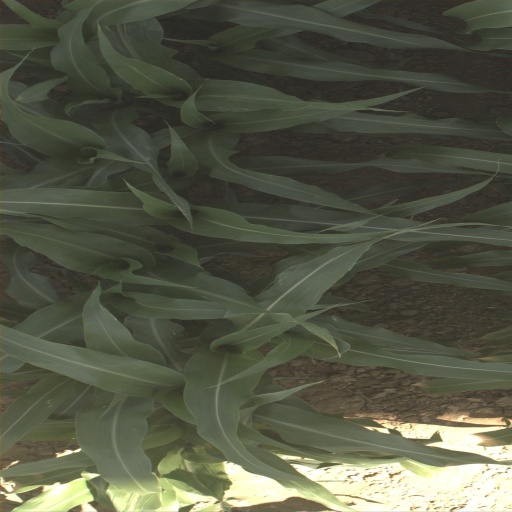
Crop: sorghum